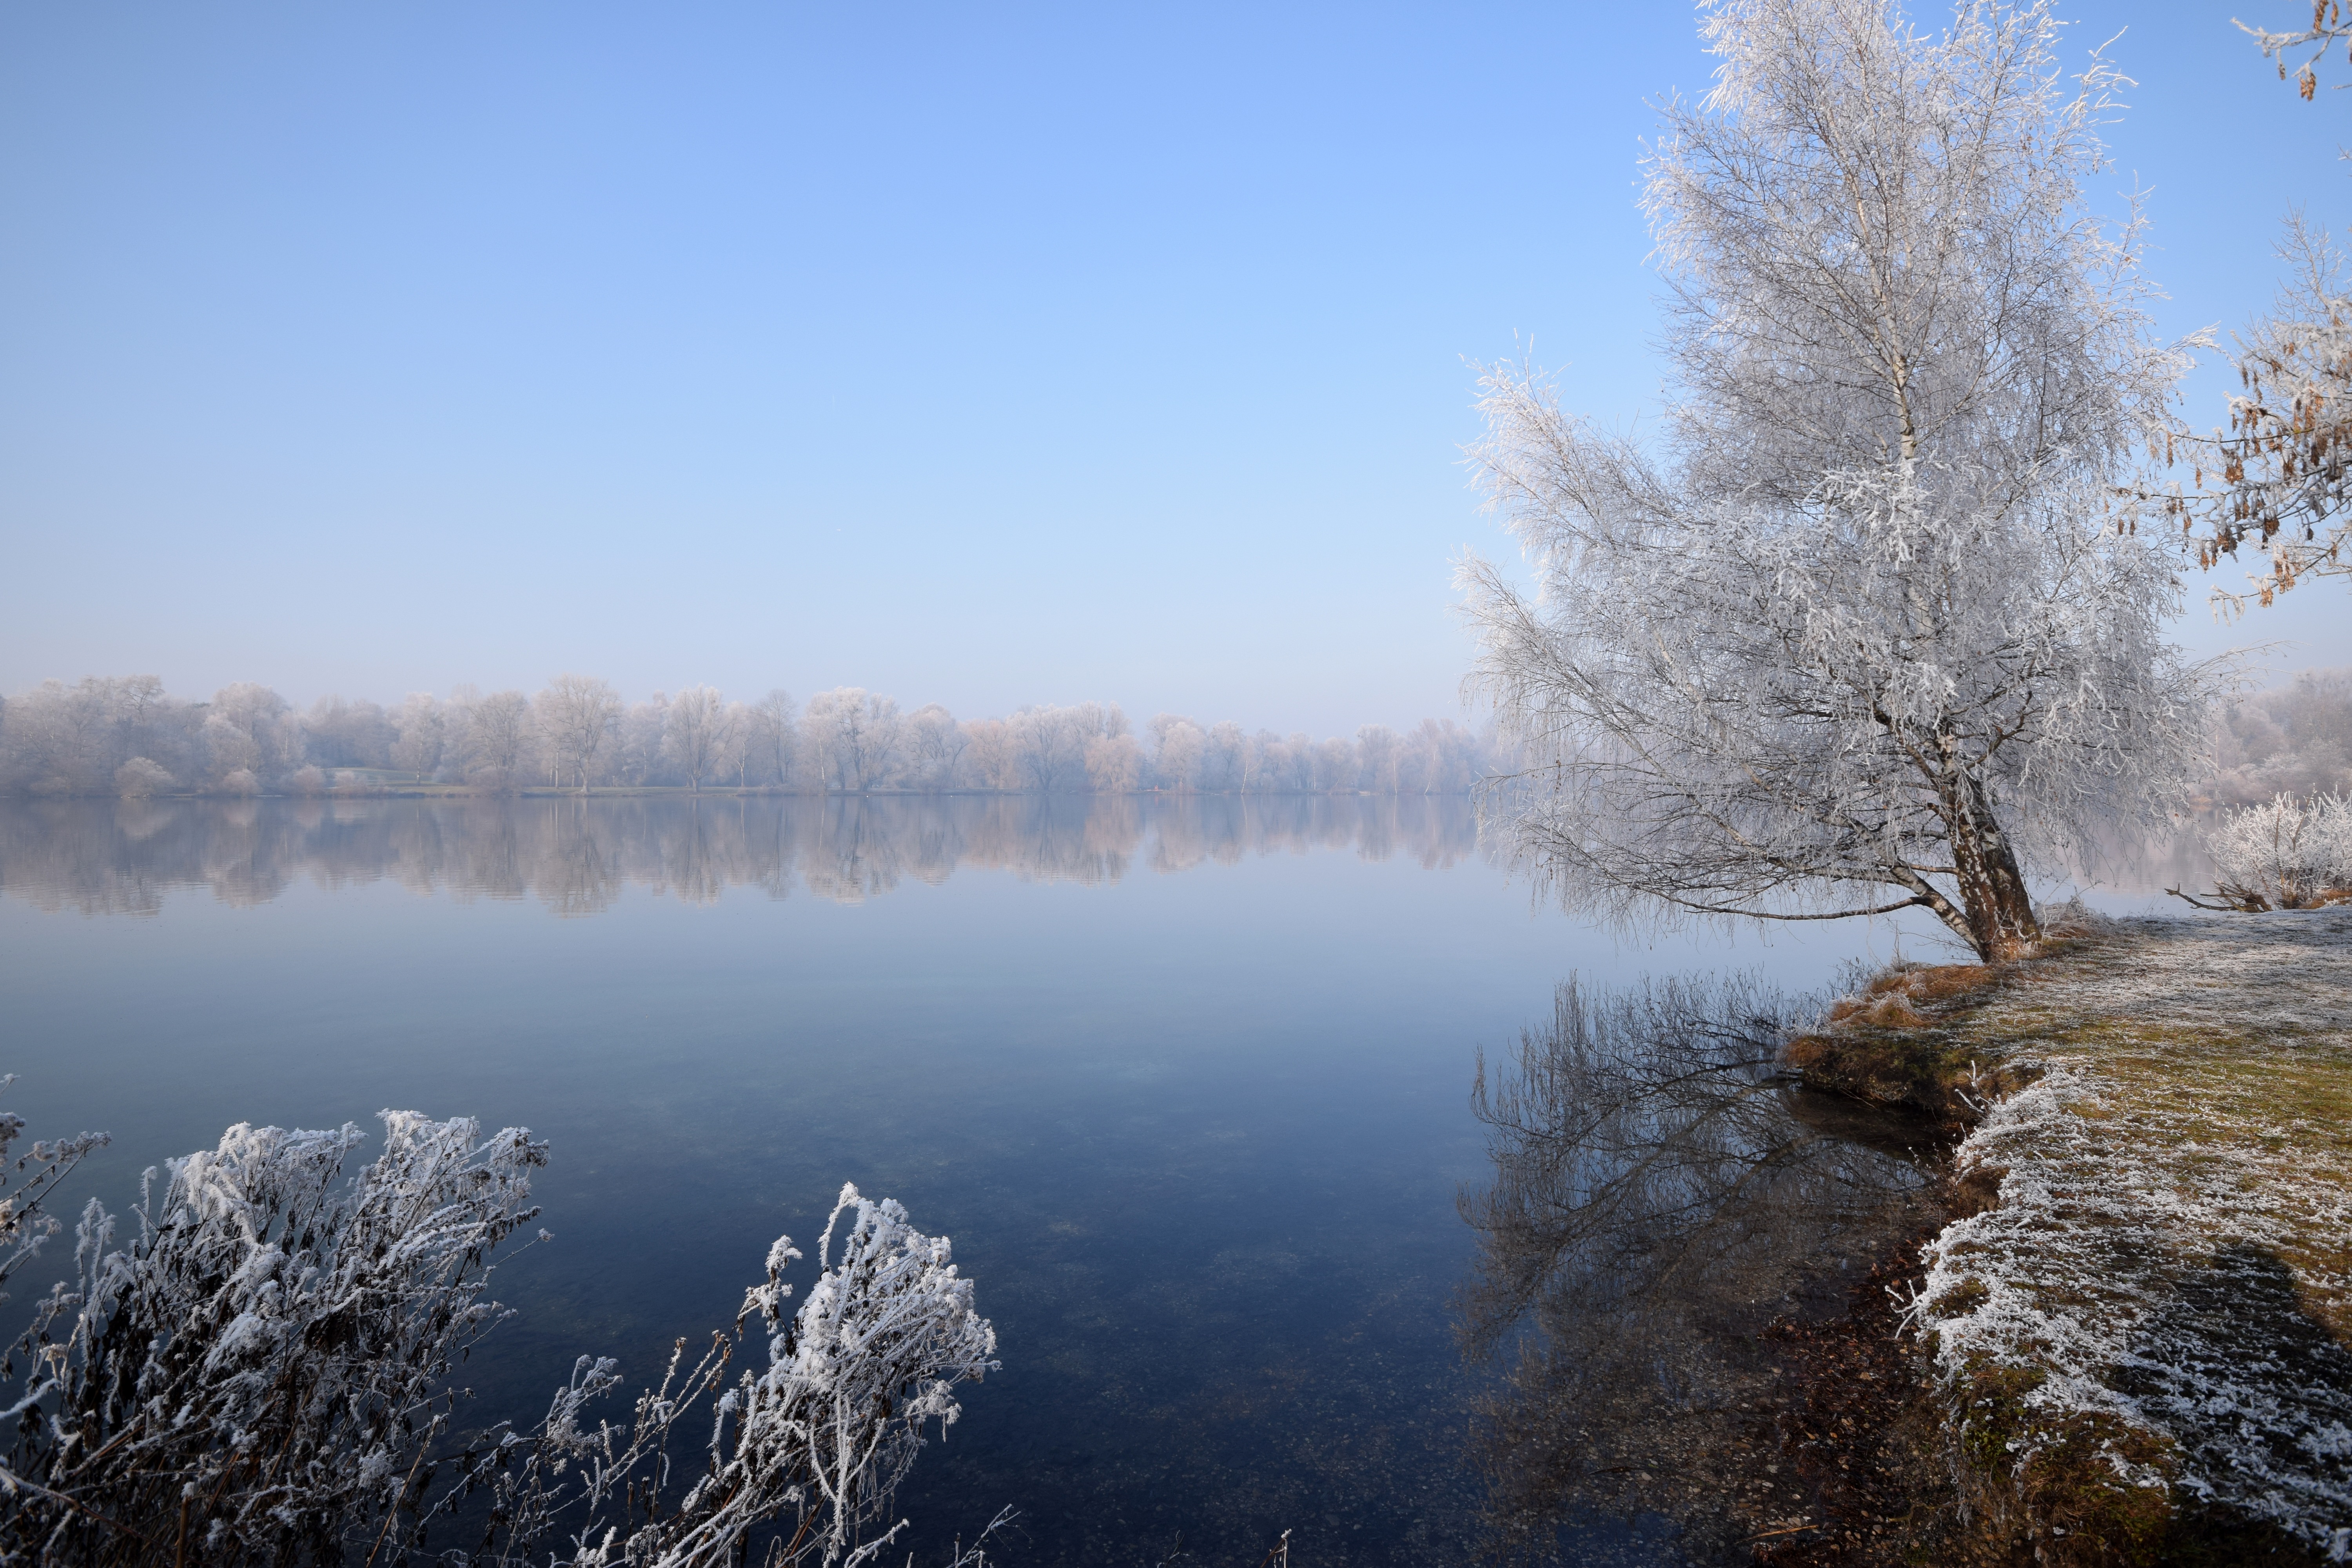
landscape, tree, water, nature, wilderness, mountain, snow, cold, winter, fog, mist, morning, lake, frost, river, clear, ice, reflection, autumn, weather, season, bank, loch, wintry, freezing, atmospheric phenomenon